History of Christianity in Hungary

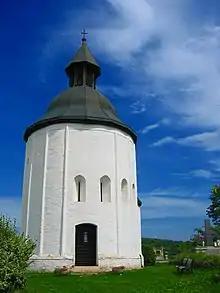
Romanesque rotunda at Kallósd

Géza died in 997, leaving Hungary to his son, Stephen. Born into paganism as Vajk, Stephen was baptised at the latest before he married, on his father's initiative, Gisela of Bavaria (d. 1065), a relative of the Holy Roman Emperor Otto III. Stephen's kinsman, Koppány, challenged his right to rule, but his army, mainly German knights, overcame Koppány. After his victory, Stephen requested a royal crown from Emperor Otto or Pope Sylvester II (d. 1003). His request was granted and he was crowned the first king of Hungary on 1000 or 1001. During his reign, the Christianisation of Hungary accelerated, and the influence of Eastern Orthodoxy declined as he preferred western clergy.